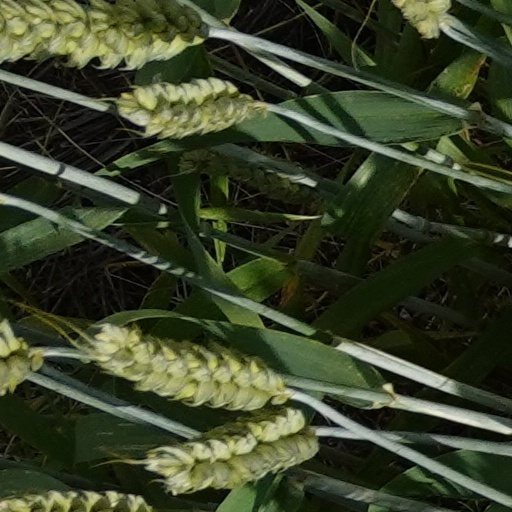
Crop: wheat